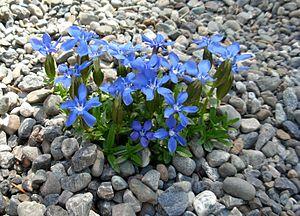
Gentiana tergestina est une espèce de plantes du genre Gentiana et de la famille des Gentianaceae.